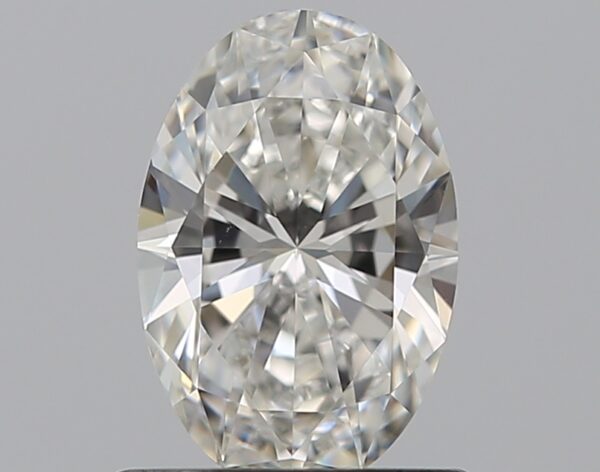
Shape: oval
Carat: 0.7
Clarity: VVS2
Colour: G
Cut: EX
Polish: EX
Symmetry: EX
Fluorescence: ST
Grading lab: GIA
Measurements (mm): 7.28 x 4.85 x 3.05